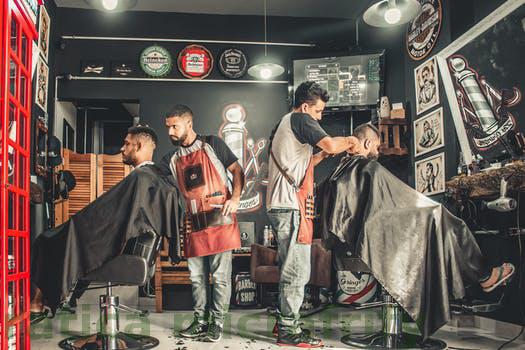
Label: Watermark